Ahmed Tlili

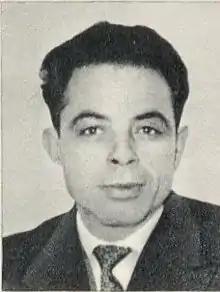
Ahmed Tlili

Ahmed Tlili (أحمد التليلي) (16 October 1916 – 25 June 1967) was a Tunisian trades union leader and politician.